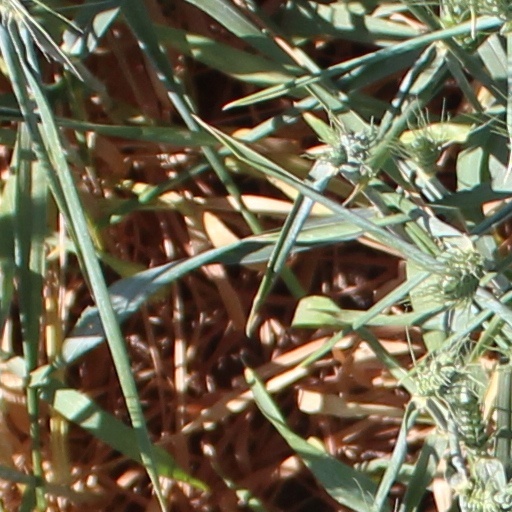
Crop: wheat